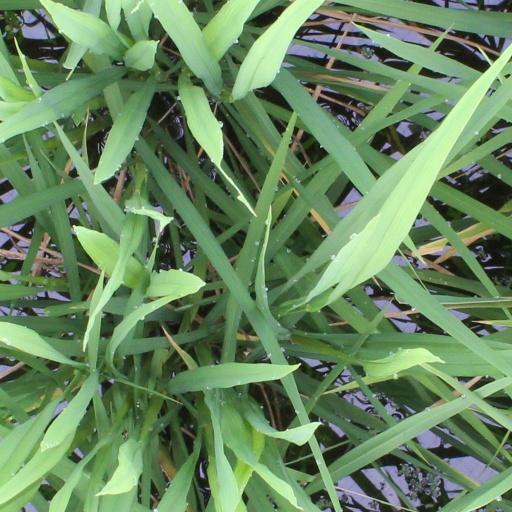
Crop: rice